Cherry blossom cultivation by country

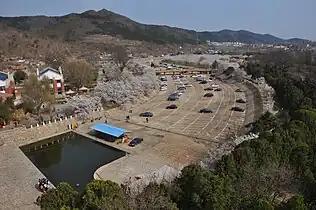
Longwangtang Cherry Blossom Park in Liaoning, China

Vancouver, British Columbia, is famous for its thousands of cherry trees (estimated 50,000) lining many streets and in many parks, including Queen Elizabeth Park and Stanley Park. Vancouver holds the Vancouver Cherry Blossom Festival every year.